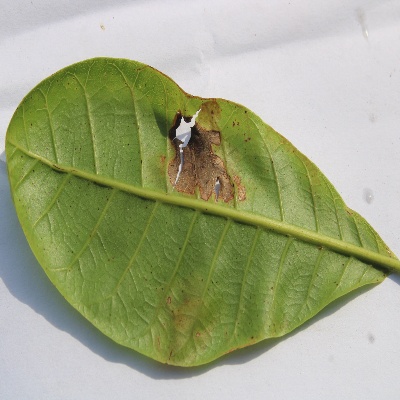
Crop: Cashew
Condition: leaf miner